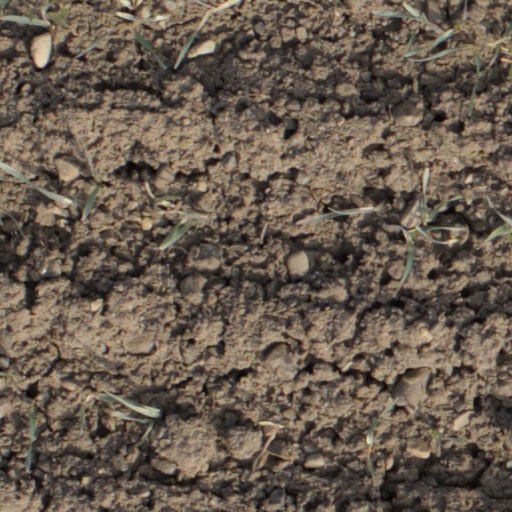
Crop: wheat